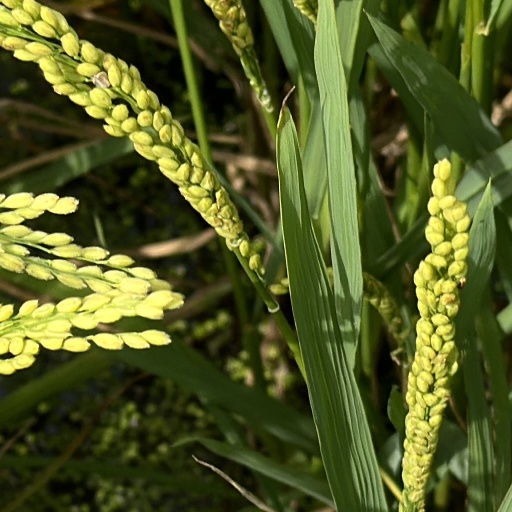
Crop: rice